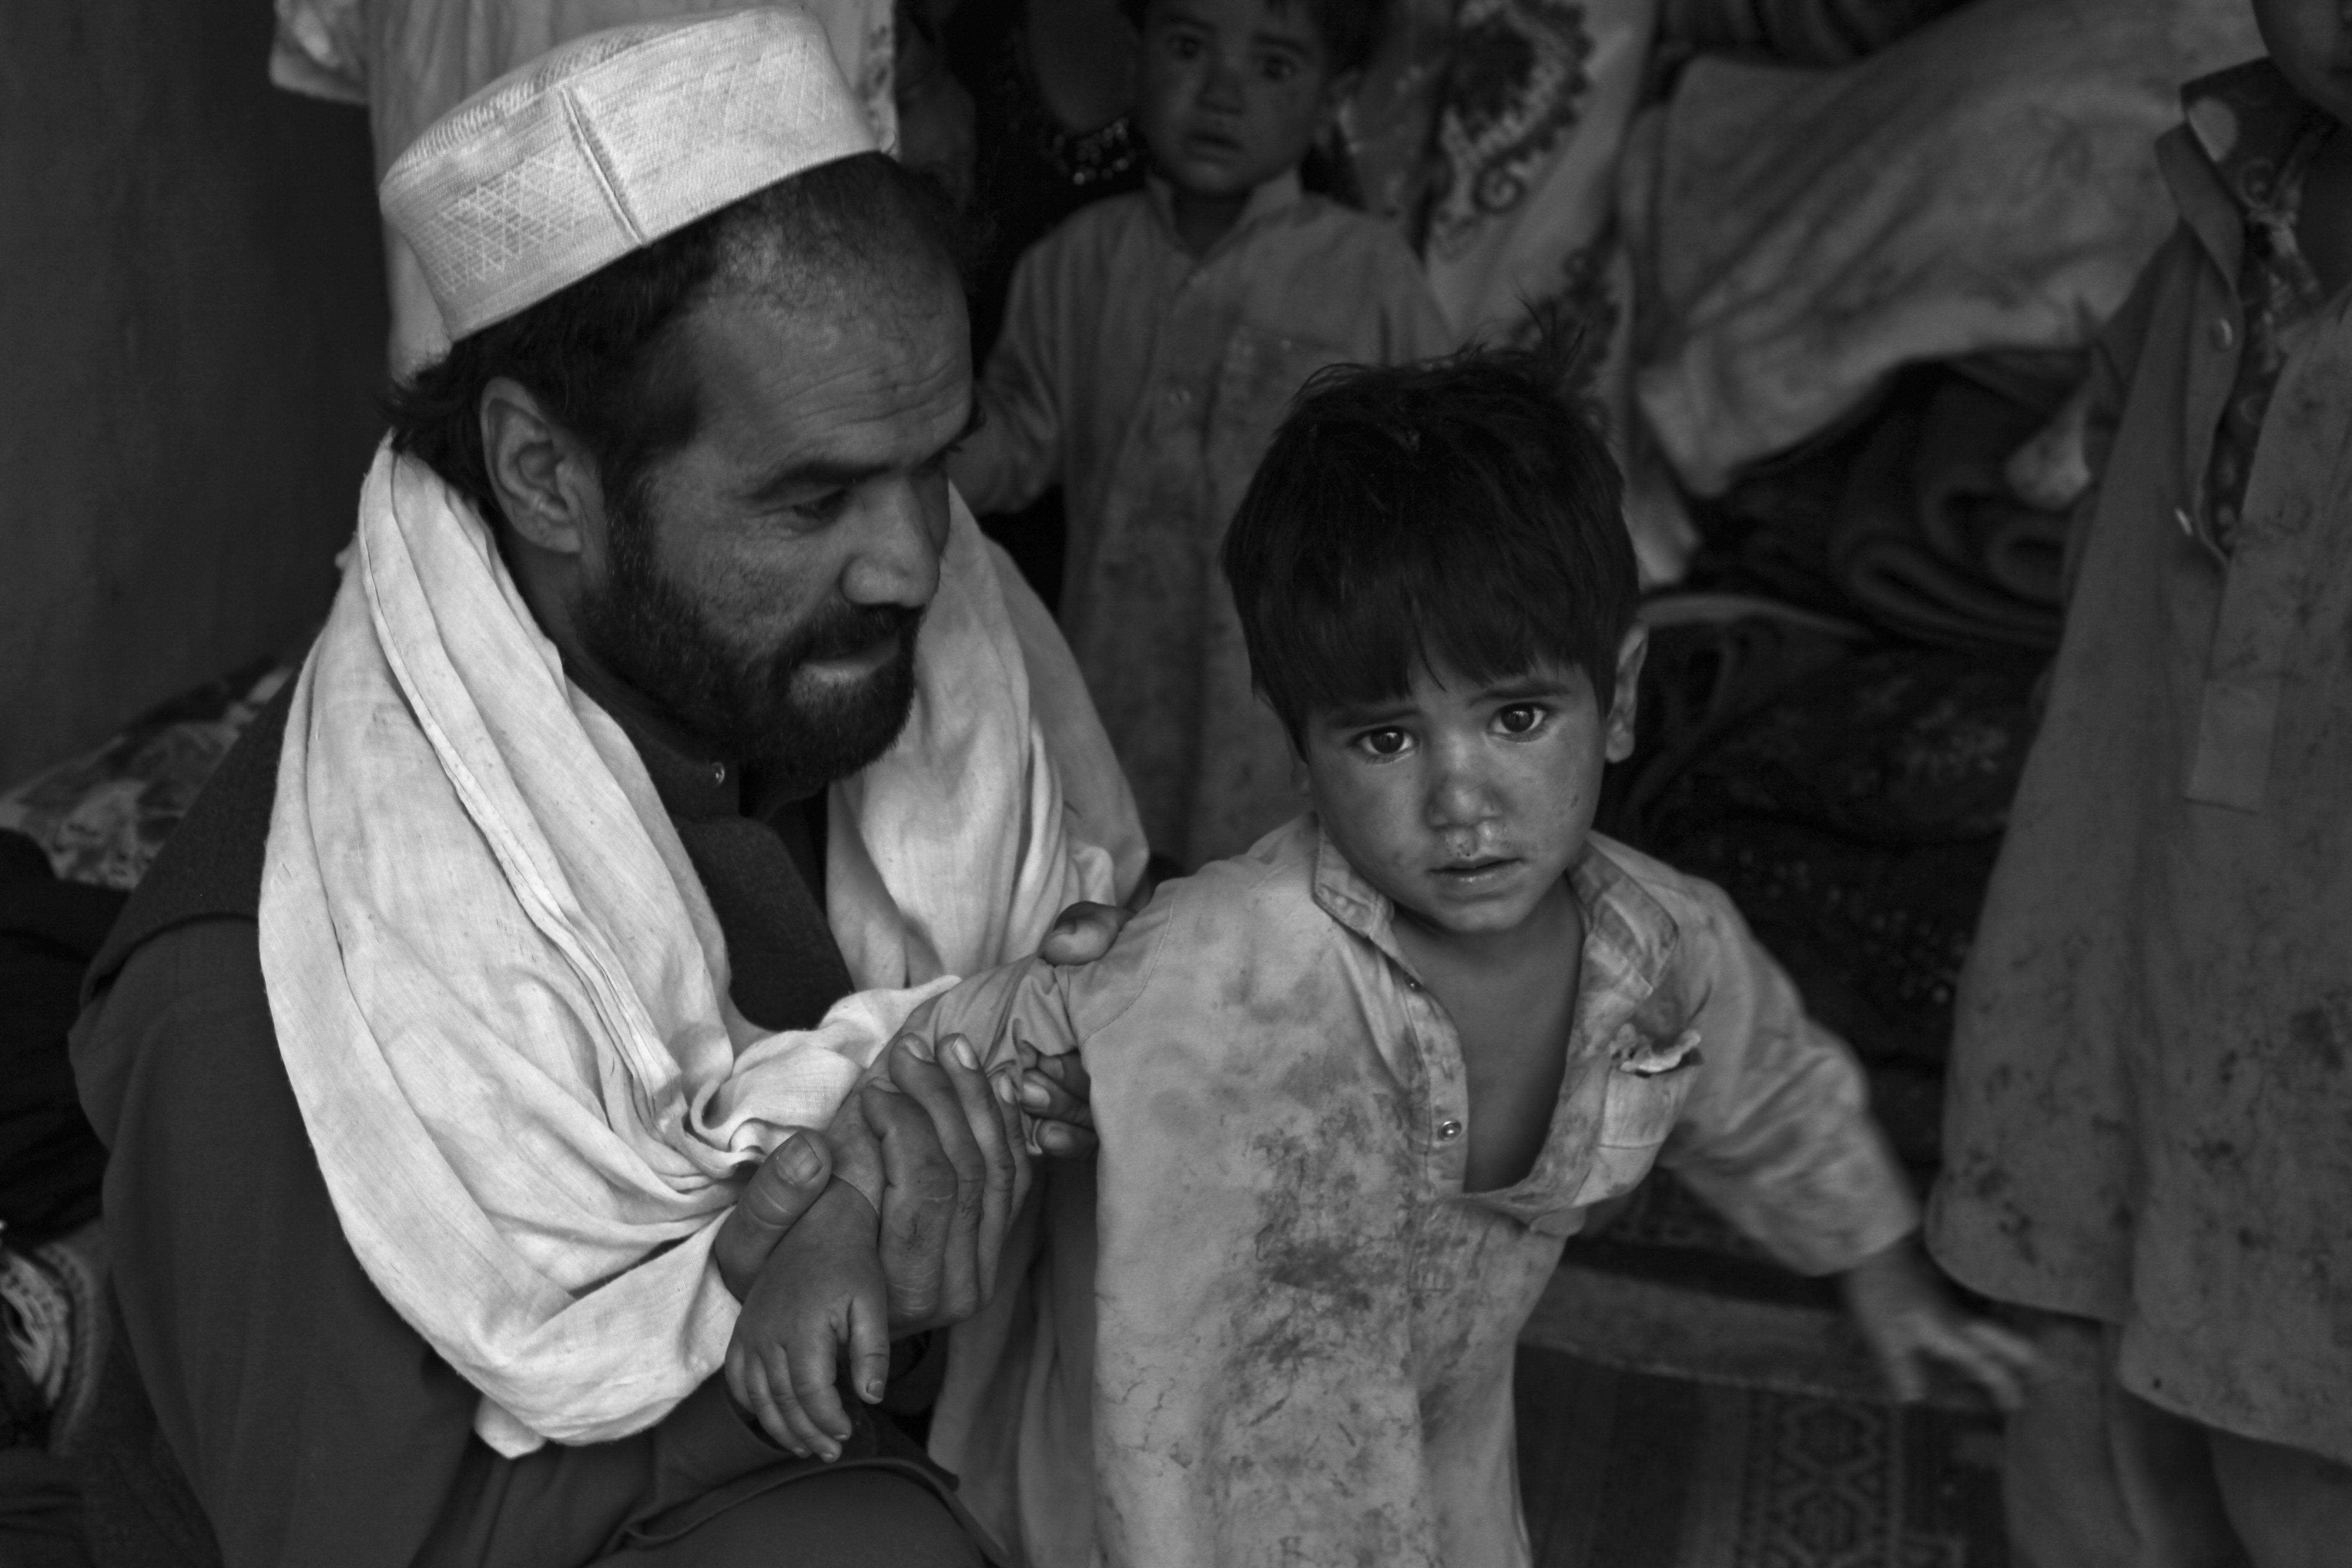
man, person, black and white, people, photography, father, child, dirty, black, monochrome, help, family, photograph, hope, daddy, afghanistan, poor, monochrome photography